Boko Haram

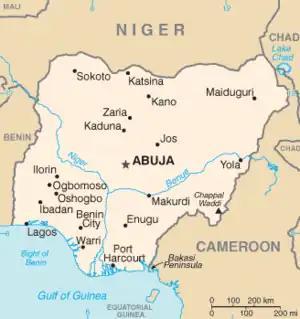
Map of Nigeria from the CIA "World Factbook"

In 2009, police began an investigation into the group, code-named Operation Flush. On 26 July, security forces arrested nine Boko Haram members and confiscated weapons and bomb-making equipment. Either this or a clash with police during a funeral procession led to revenge attacks on police and widespread rioting in Bauchi, Maiduguri, Potiskum in Yobe State and Wudil in Kano State. A joint military task force operation was launched in response. By 30 July, more than 700 people had been killed; police stations, prisons, government offices, schools and churches had been destroyed. Yusuf was arrested, and died in custody "while trying to escape". As had been the case decades earlier in the wake of the 1980 Kano riots, the killing of the leader of an extremist group would have unintended consequences. He was succeeded by Abubakar Shekau, formerly his second-in-command.